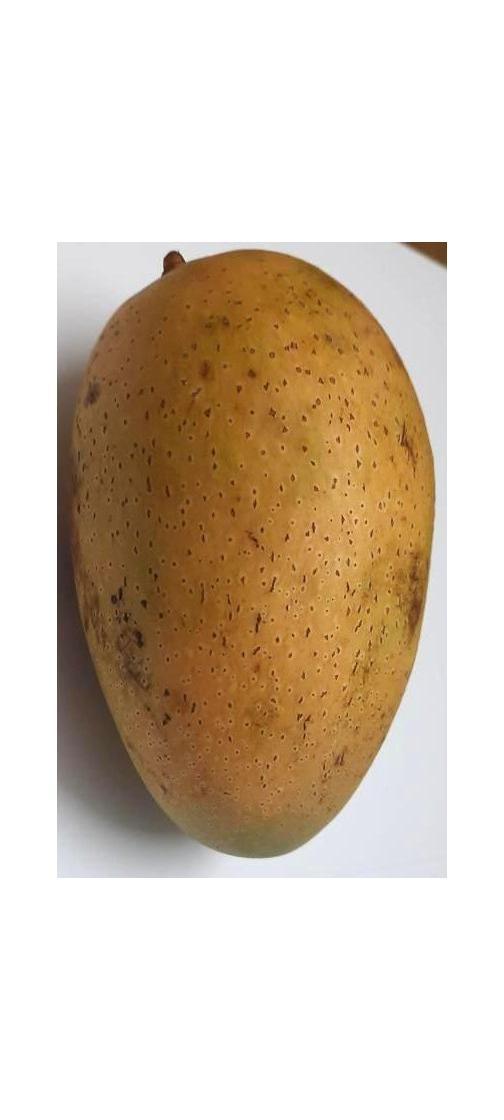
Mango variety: Ashshina Classic